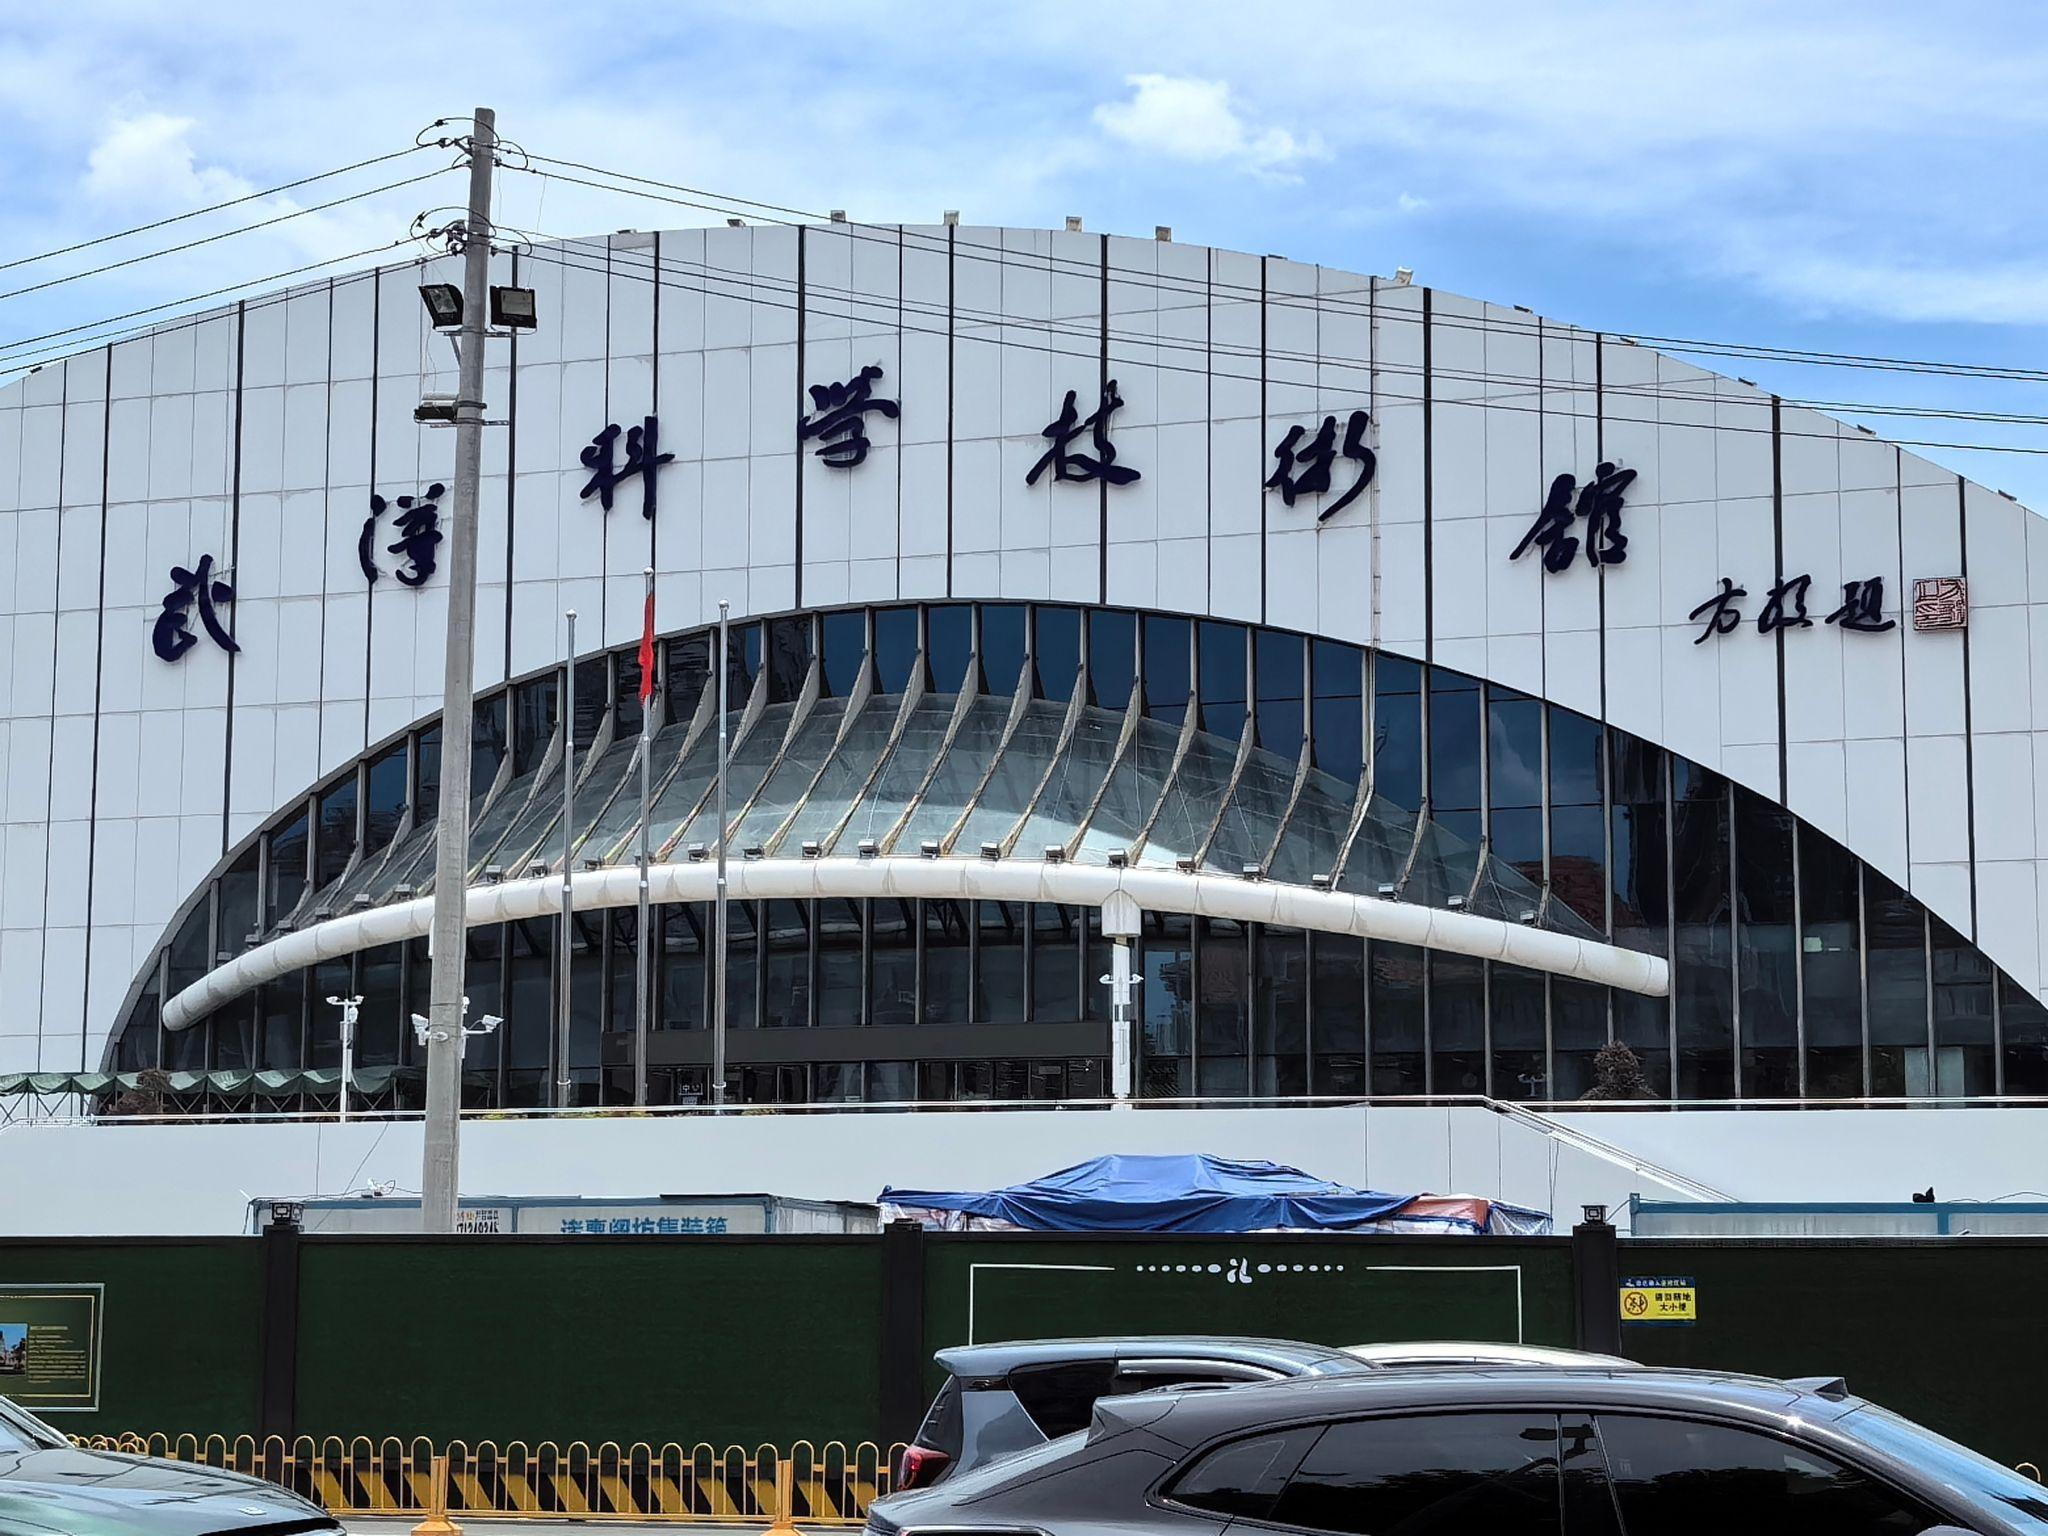
地标名称：武汉科学技术馆
所在城市：武汉市·江岸区